Alfred Tippinge

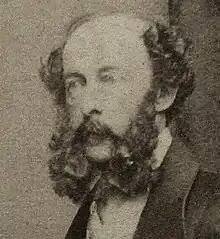
Alfred Tippinge, circa 1861

Lieutenant-Colonel Alfred Tippinge, KCH (2 May 1817 – 2 August 1898) was a British Army officer. As a Grenadier Guard he "served with distinction" in four fields of the Crimean War of 1854: at Alma, Balaclava, Sebastapol and Inkerman. At Inkerman he was badly wounded and left for dead for 24 hours before rescue. He was awarded the Crimea Medal with four clasps, Chevalier of the Legion of Honour, the Order of the Medjidie, and the Turkish Crimea Medal. The "Hampshire Advertiser" later said, "He was once described as one of the bravest men in action ever known". Tippinge is known today for the drawings, paintings and letters which he sent home, illustrating at first hand the experiences of the British Grenadiers in 1854.